Elena Udrea

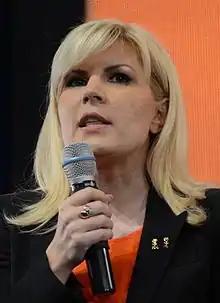
Udrea at the 2013 PD-L convention

Elena Gabriela Udrea (born 26 December 1973) is a Romanian politician. An independent who held office while in the Democratic Liberal Party (PDL) and then the People's Movement Party (PMP), she was a member of the Romanian Chamber of Deputies from 2008 to 2016. In successive Emil Boc cabinets, she served as Tourism Minister from 2008 to 2009 and as Regional Development and Tourism Minister from 2009 to 2012. Sentenced to six years in prison for corruption offenses, she sought asylum in Costa Rica in 2018. The following year, she gave up the asylum claim and returned to Romania,